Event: Nepal Earthquake
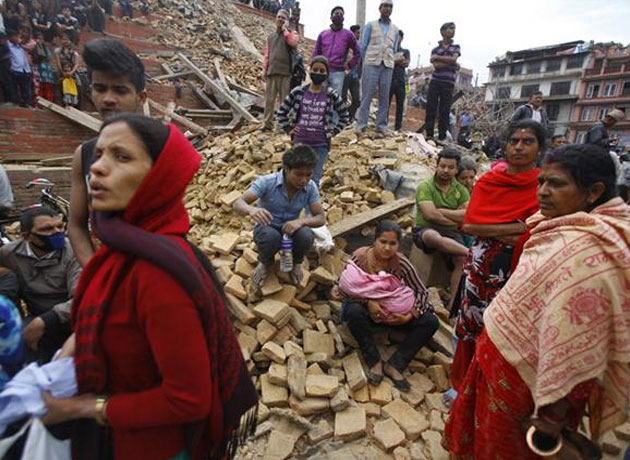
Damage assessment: damage